Fucus spiralis

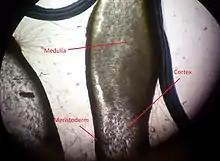
In this photograph of a horizontal cutting of the lower part of the blade (under an optic microscope) we can distinguish very well the medulla, the cortex and the meristoderm of "F. spiralis". We can also see, by the disposition of the cells, some specialization and formation of proto-tissues.

Fucus spiralis is a species of seaweed, a brown alga (Heterokontophyta, Phaeophyceae), living on the littoral shore of the Atlantic coasts of Europe and North America. It has the common names of spiral wrack and flat wrack.